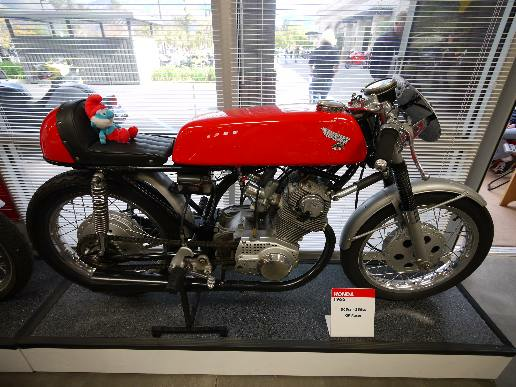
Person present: No